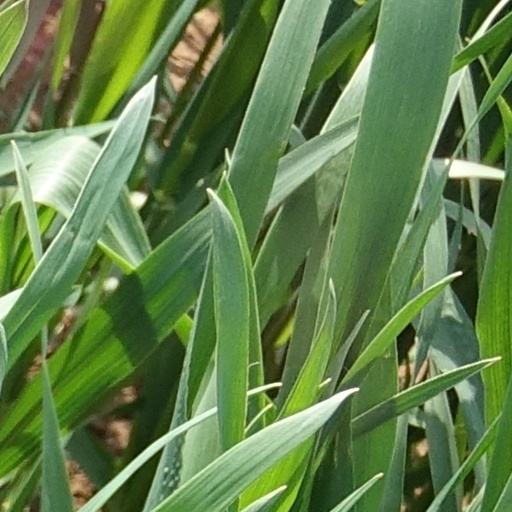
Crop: wheat